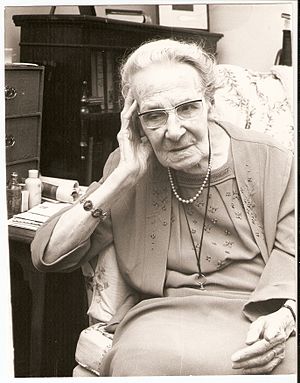
Alice Seeley Harris
Alice Seeley Harris var en missionær, reformven og politisk aktivist fra Storbritannien, som virkede i Fristaten Congo i Afrika. Hun var gift med sir John Hobbis Harris, missionær og liberal politiker. Sammen med sin mand agiterede hun mod slaveri.